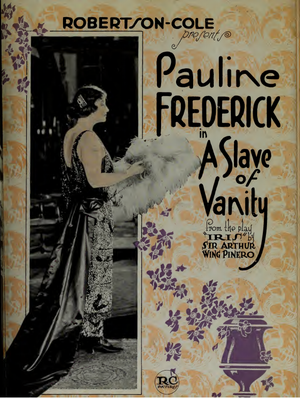
A Slave of Vanity est un film américain réalisé par Henry Otto, sorti en 1920.